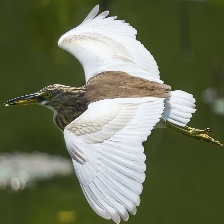
Species: CHINESE POND HERON
Scientific name: ARDEOLA BACCHUS
ImageNet parent category: little_blue_heron